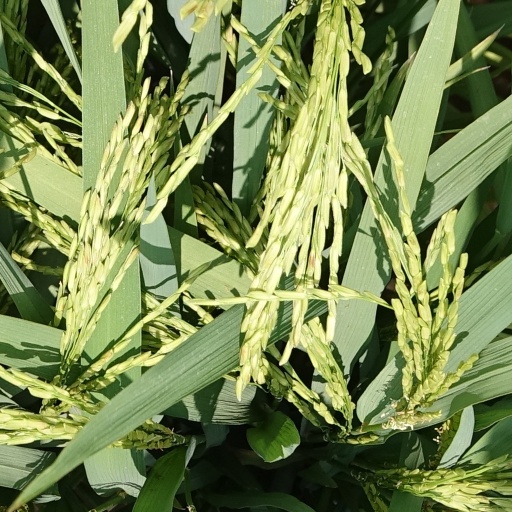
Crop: rice